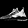
Label: Sneaker